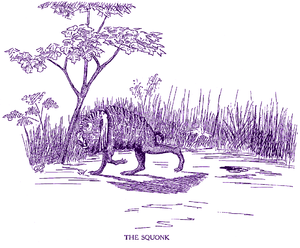
Le Squonk est une créature présente dans les légendes, vivant selon les dires dans les forêts de Hemlock, au nord de la Pennsylvanie. Cette légende - ou plutôt canular - est probablement apparue à la fin du XIXᵉ siècle, date à laquelle s’est vu s’accroître l’importance de l’industrie du bois, et de son abattage.